COVID-19 pandemic in Thailand

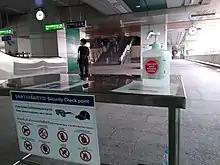
Hand sanitizer at a BTS Skytrain station in Bangkok for commuters to protect themselves against COVID-19

The screening of passengers arriving from China is ongoing at six airports, beginning on 3 January: Suvarnabhumi Airport, Don Mueang International Airport, Phuket International Airport, Chiang Mai International Airport and Krabi International Airport, with the addition of Chiang Rai International Airport since 24 January. A number of suspected cases have been found to have other common respiratory conditions.